Jüri Tarmak

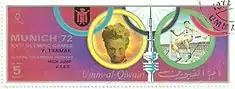
Tarmak on a stamp of Umm al-Quwain

Jüri Tarmak (21 July 1946 – 22 June 2022) was an Estonian high jumper who competed for the Soviet Union.